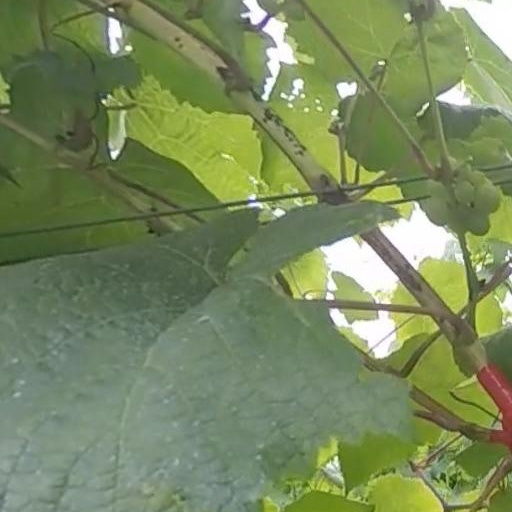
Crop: grape